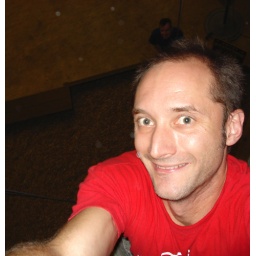
I'm hanging off the rock wall here, far below is Allen. You can tell I kinda like climbing.